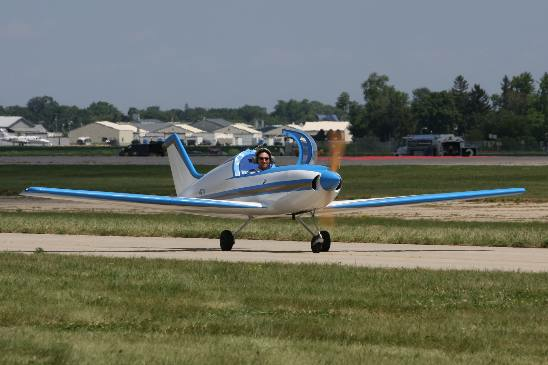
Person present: No